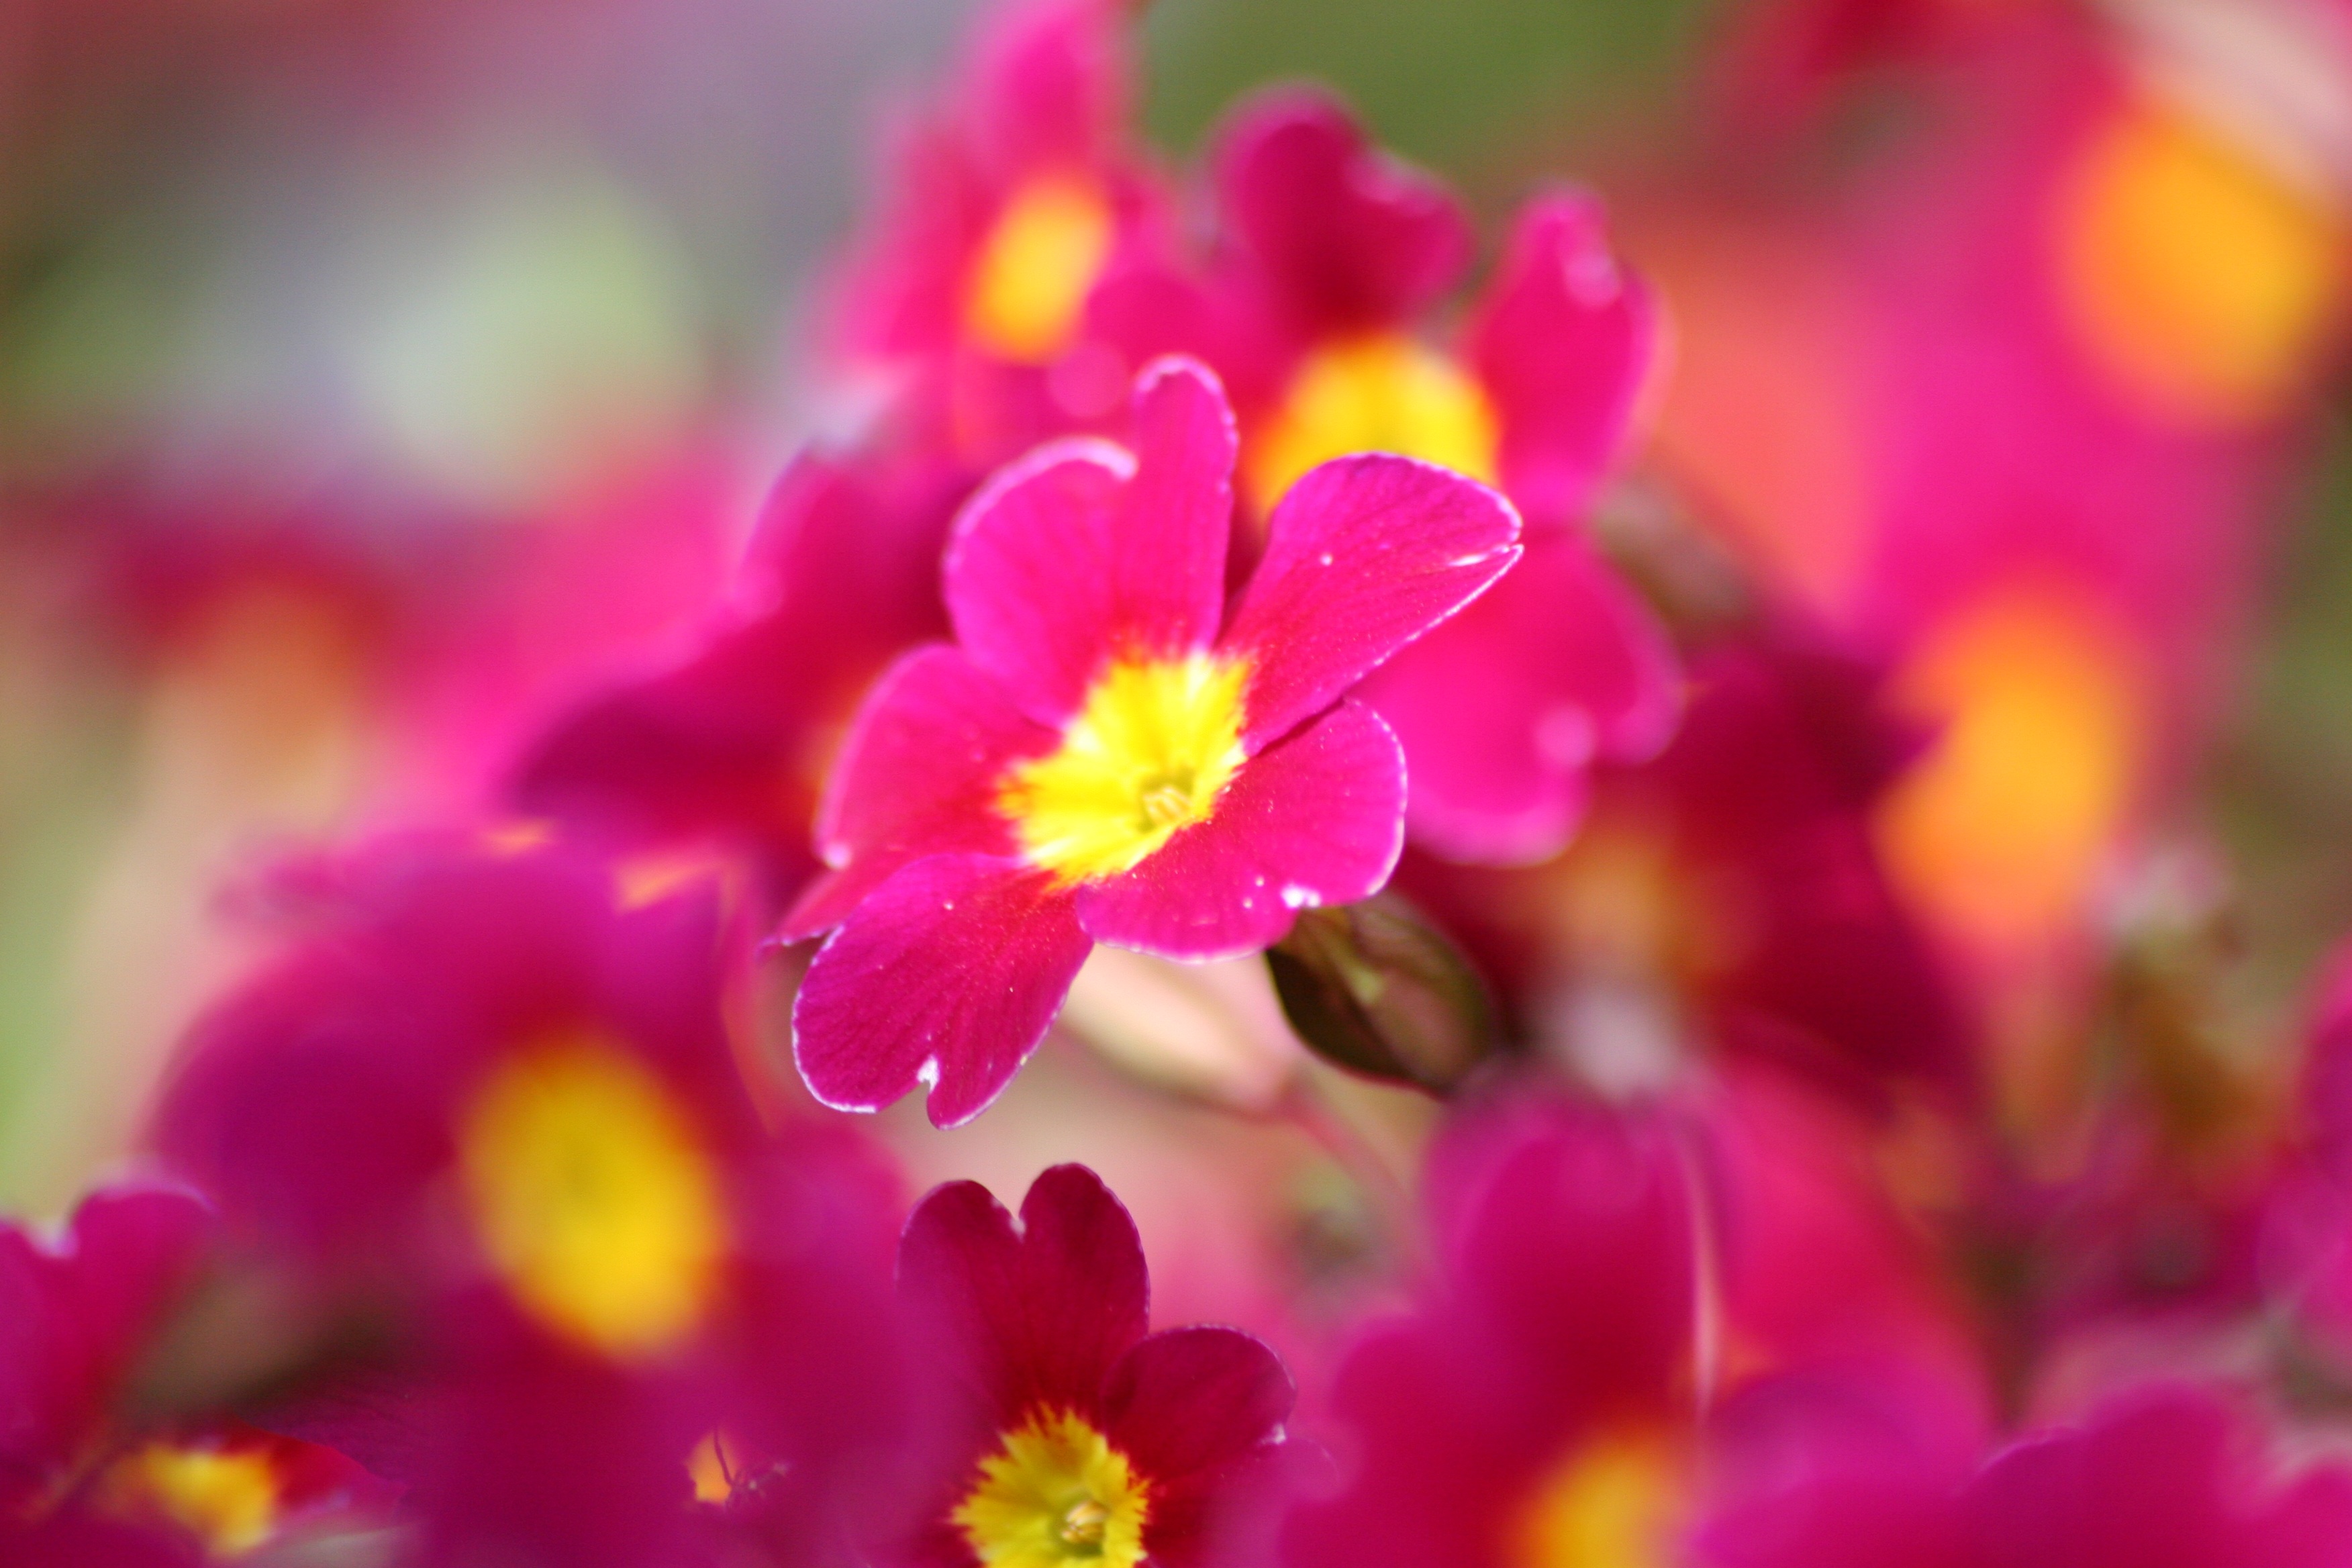
blossom, plant, morning, flower, petal, daisy, pollen, yellow, pink, flora, wildflower, flowers, close up, roses, violet, macro photography, flowering plant, purple petals, annual plant, land plant